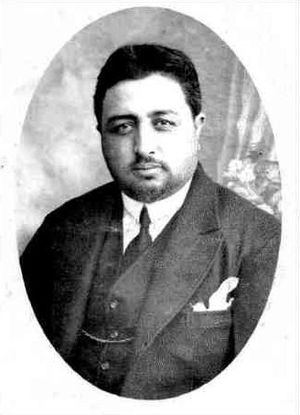
Inayatullah Khan
Inayatullah Khan Seraj
Inayatullah Khan Seraj var konge af Afghanistan fra 14. januar 1929 til han abdicerede den 17. januar 1929. Han var søn af Habibullah Khan.